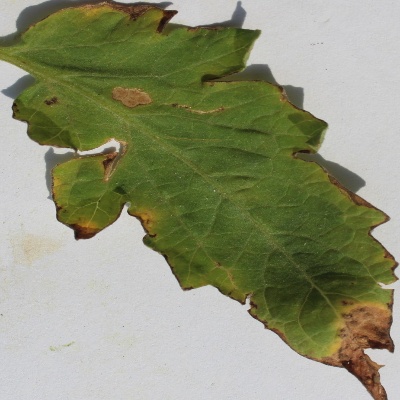
Crop: Tomato
Condition: leaf blight